HMCS Algonquin (DDG 283)

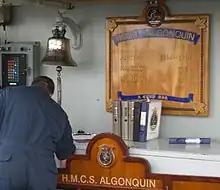
"Algonquin"s ship's bell

"Algonquin", named for the Algonquin people, was laid down on 1 September 1969 by Davie Shipbuilding at Lauzon, Quebec. The ship was launched on 23 April 1971, christened on 27 April and commissioned into the Canadian Forces on 3 November 1973.